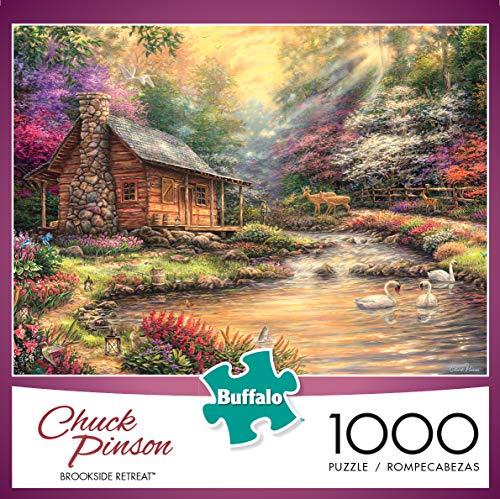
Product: Buffalo Games - Chuck Pinson - Brookside Retreat - 1000 Piece Jigsaw Puzzle
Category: Toys & Games | Puzzles | Jigsaw Puzzles
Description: Great Condition.
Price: $9.97
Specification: ProductDimensions:2.1x7.9x7.9inches|ItemWeight:1.29pounds|ShippingWeight:1.32pounds(Viewshippingratesandpolicies)|ASIN:B07Q6H39DC|Itemmodelnumber:12303|Manufacturerrecommendedage:14yearsandup